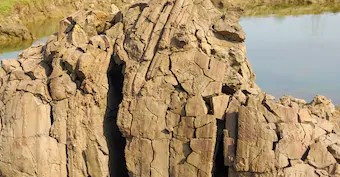
Soil type: Alluvial soil